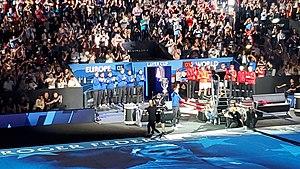
La Laver Cup 2019 est la troisième édition de la Laver Cup, compétition de tennis masculine qui oppose deux équipes de 6 joueurs, la première venant d'Europe et la seconde du reste du monde. Elle se déroule du 20 au 22 septembre 2019, à Palexpo, à Genève.